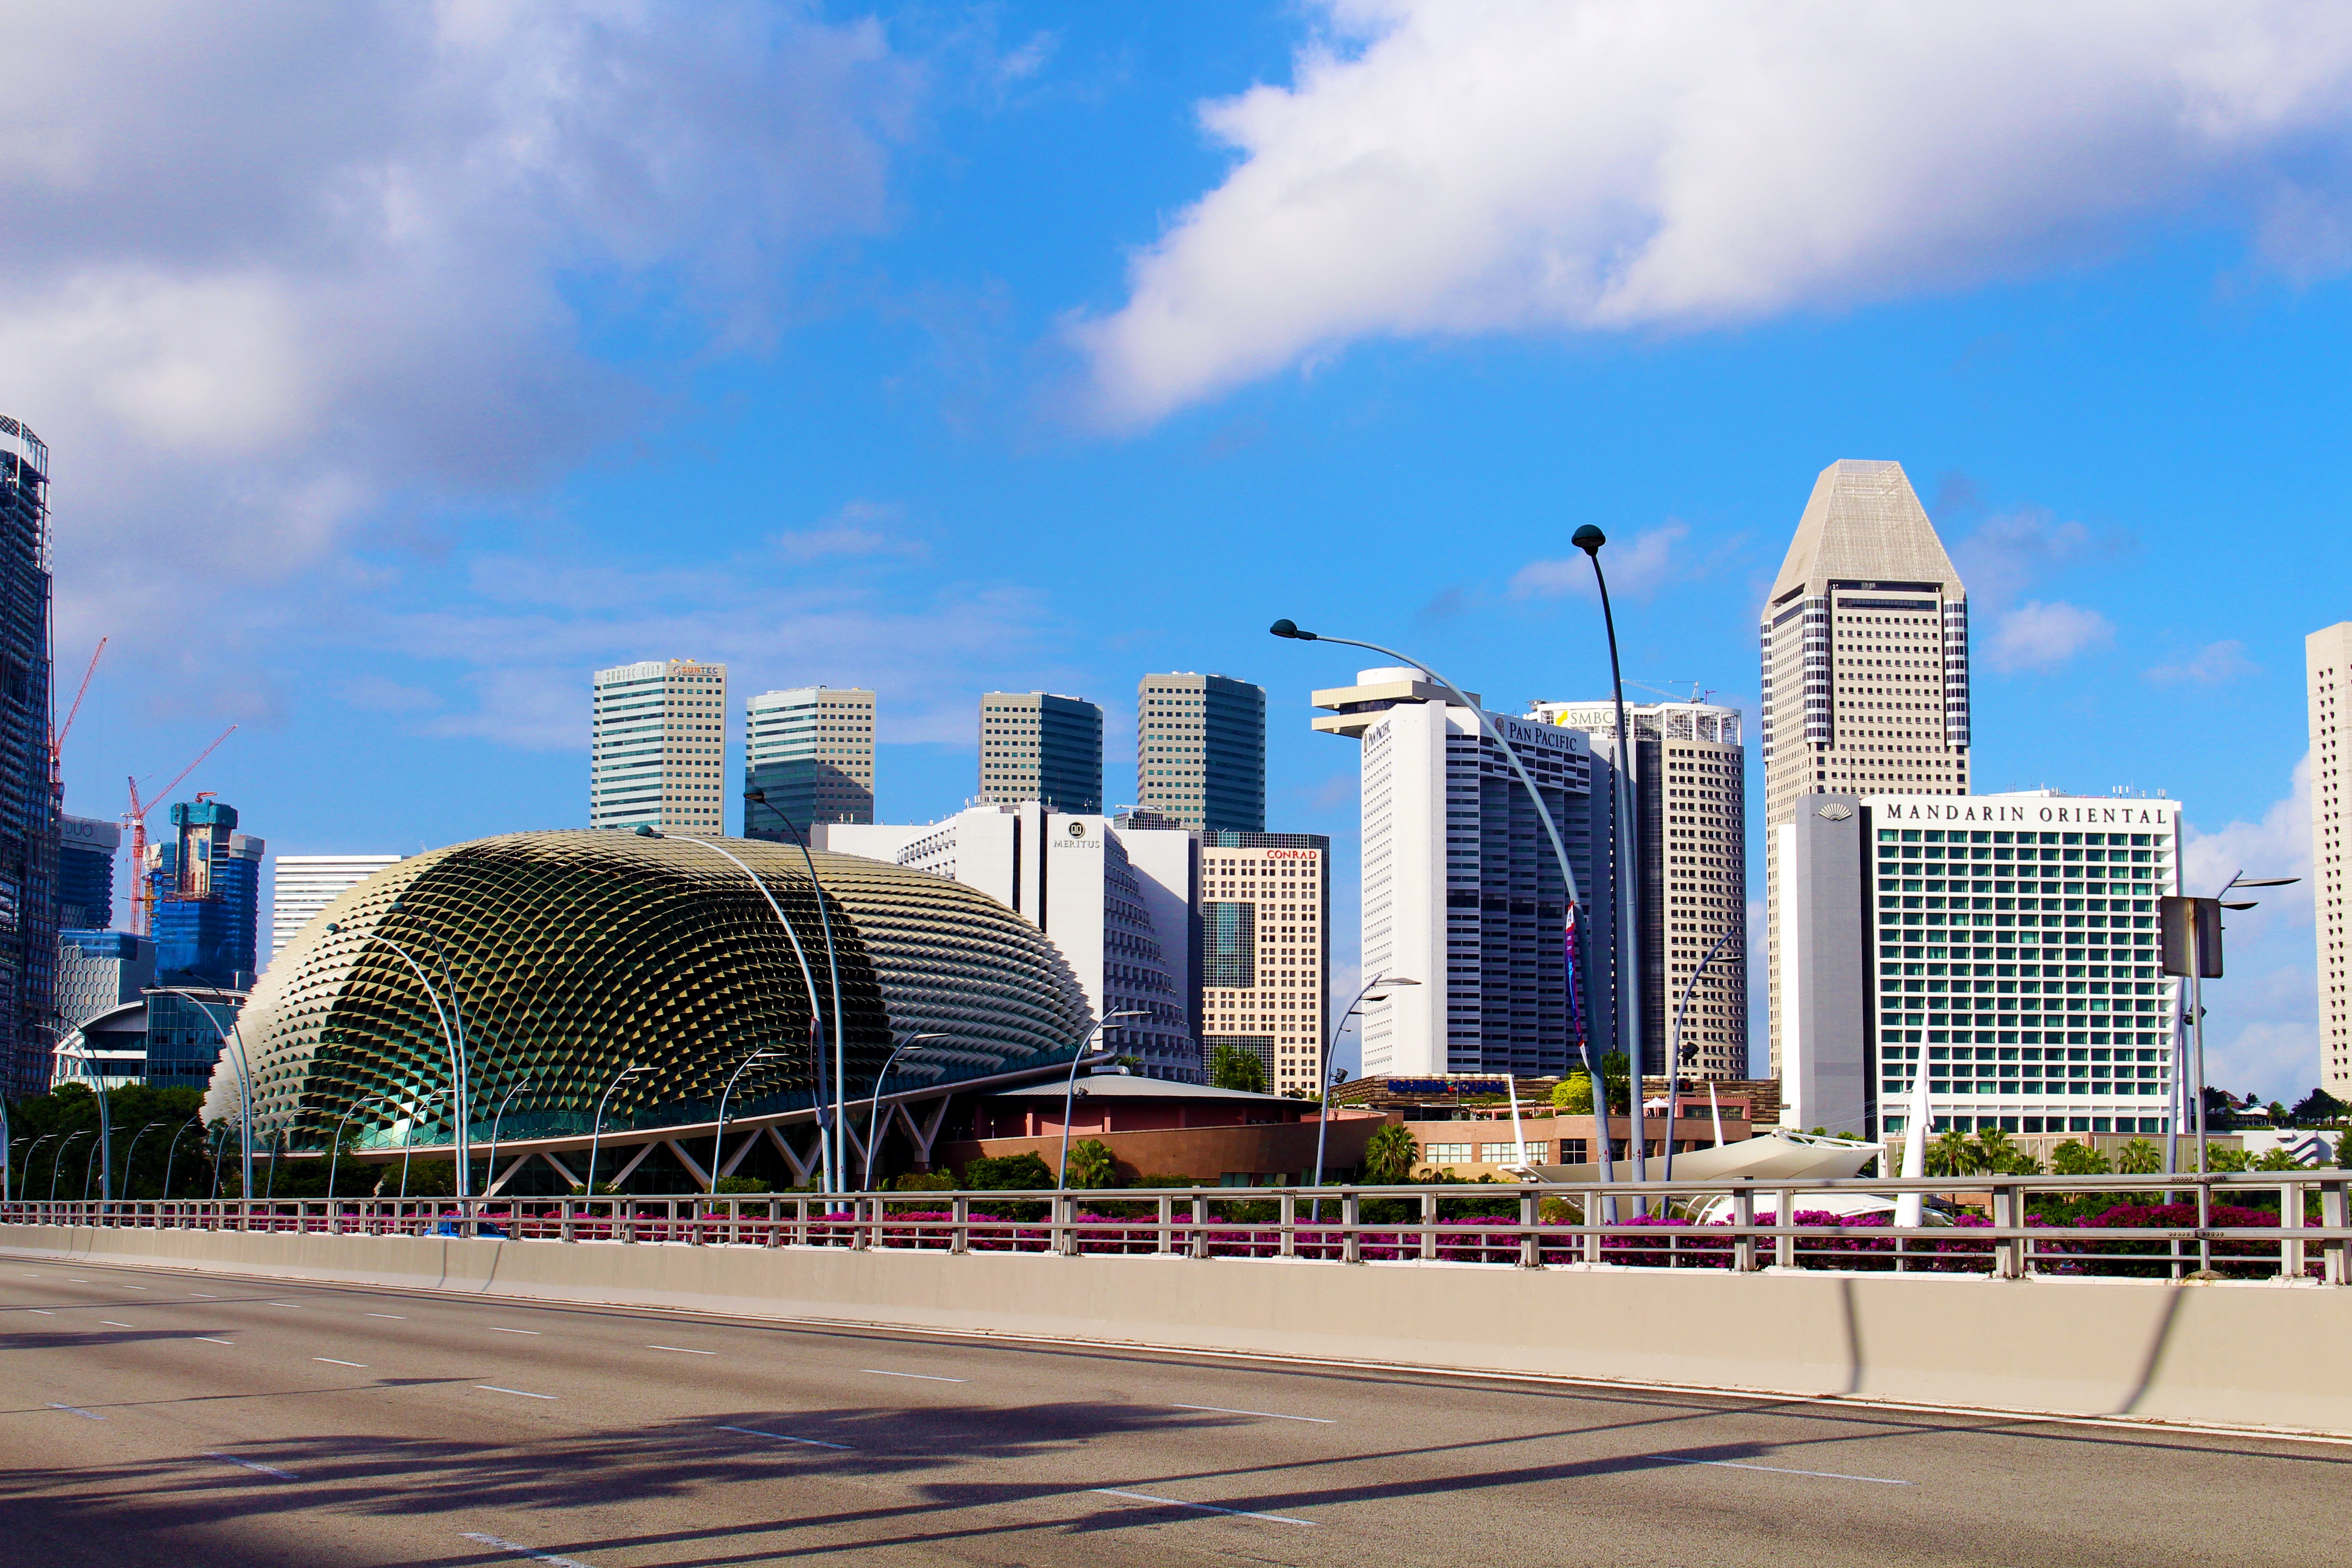
architecture, sky, skyline, building, city, skyscraper, cityscape, downtown, asia, landmark, blue, tourism, modern, tower block, places of interest, clouds, skyscrapers, tourist attraction, hotels, singapore, metropolis, kaisaniemi, big city, imposing, urban area, human settlement, metropolitan area